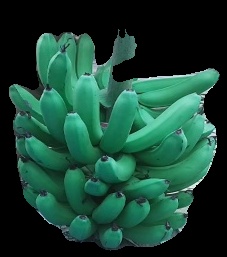
Variety: pachbale
Grade: grade3